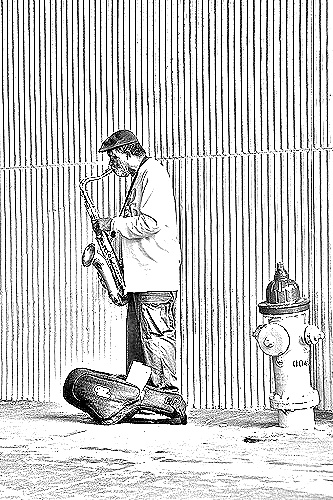
Portrait style: Sketch Portrait